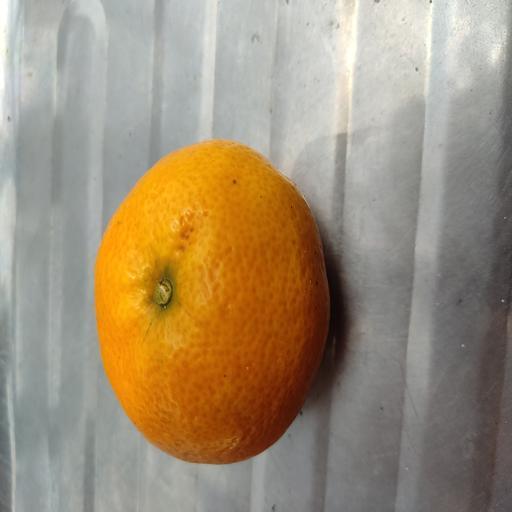
Crop type: Orange